Hebden Bridge railway station

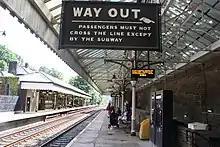
Some of the L&YR-style signs

The Manchester and Leeds Railway, authorised in 1836 for a line from Manchester to , was opened in stages; the second section, between Normanton and Hebden Bridge, opened on 5 October 1840. Trains arrived at Hebden Bridge from Normanton and passengers would then continue to by road. The section between Hebden Bridge and Summit Tunnel opened on 31 December 1840, allowing trains to reach ; after Summit Tunnel opened on 1 March 1841, trains continued to Littleborough and Manchester. An 1841 timetable shows five Manchester to Leeds trains per day calling at Hebden Bridge (two on Sundays), all but one of which called at all stations; a similar service ran in the opposite direction. Trains began operating to Halifax and Bradford in 1852, and could run through to Leeds via this route from 1854.